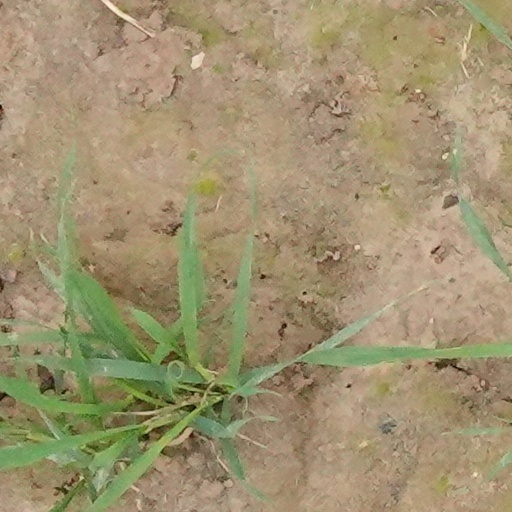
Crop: wheat